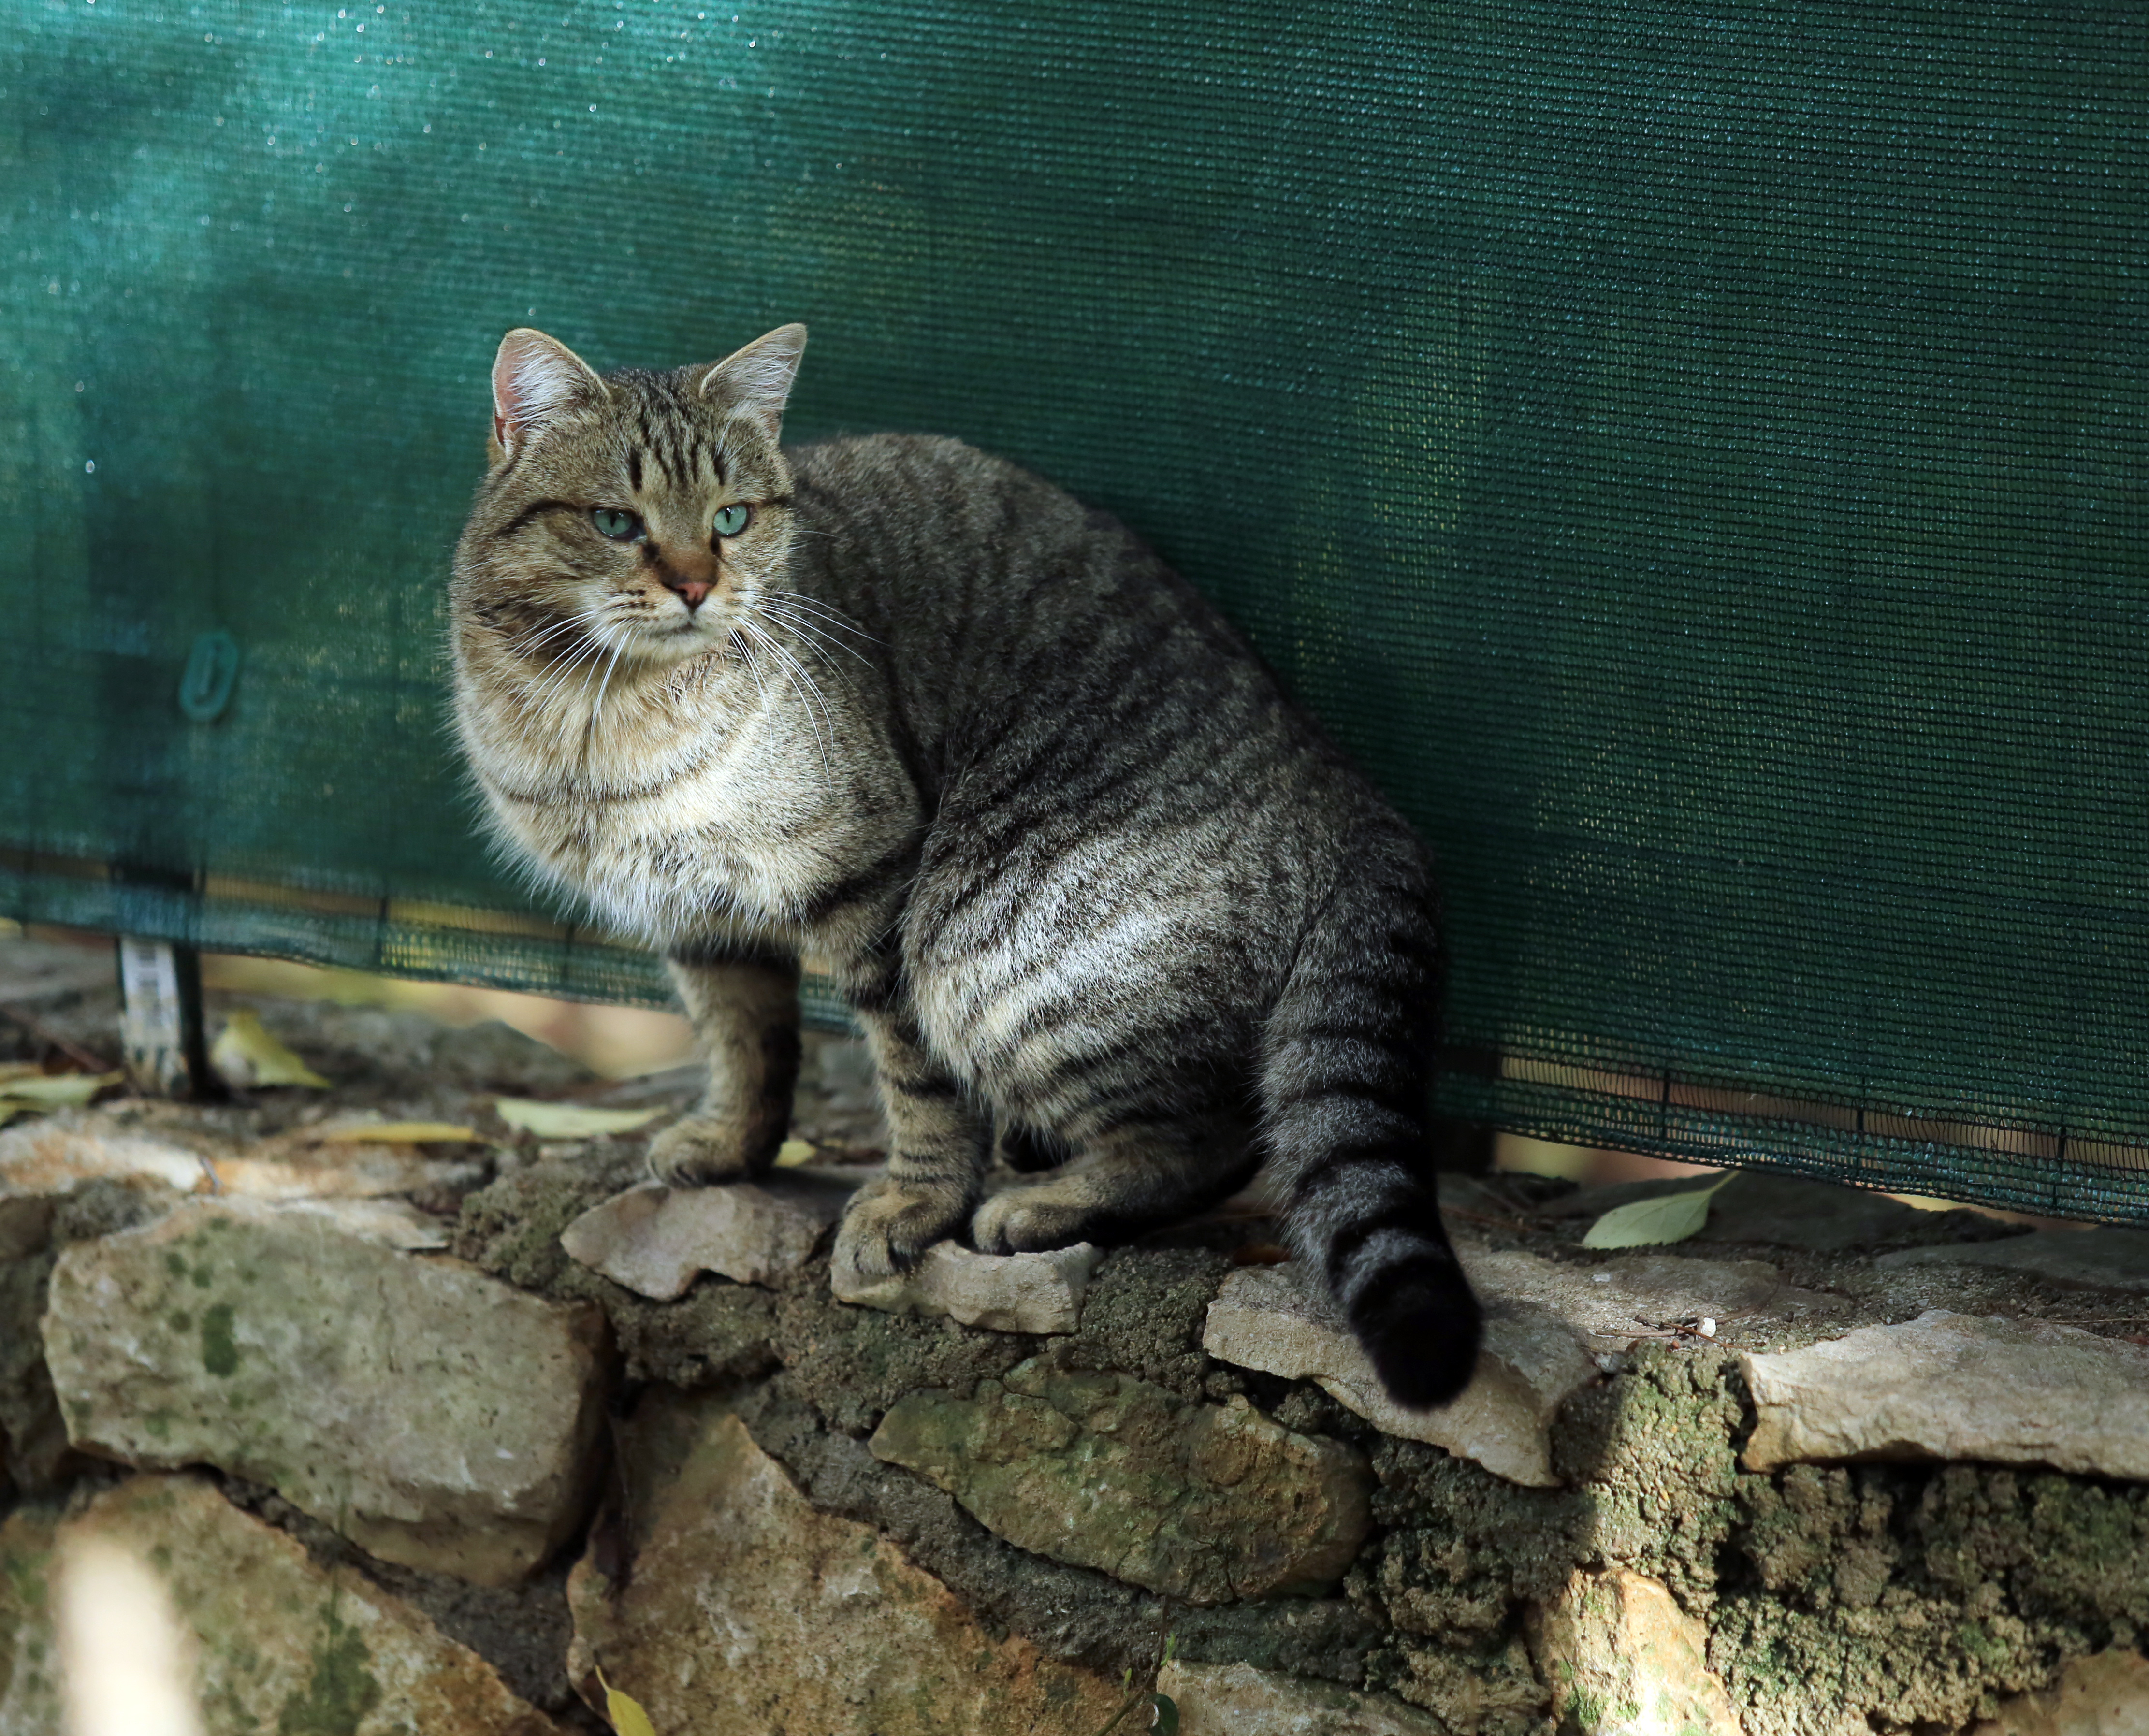
outdoor, light, animal, europe, pet, cat, canon, shadow, mammal, fauna, whiskers, midi, vertebrate, chat, automne, occitanie, isasza, southfrance, sdfrankreich, zuidfrankrijk, mditerrane, languedocroussillon, hrault, montpelliermtropole, eos5d, extrieur, animaldomestique, chattigr, matou, hauskatze, tabby cat, european shorthair, wild cat, small to medium sized cats, cat like mammal, domestic short haired cat